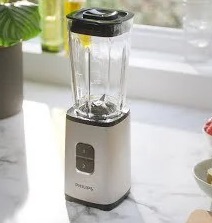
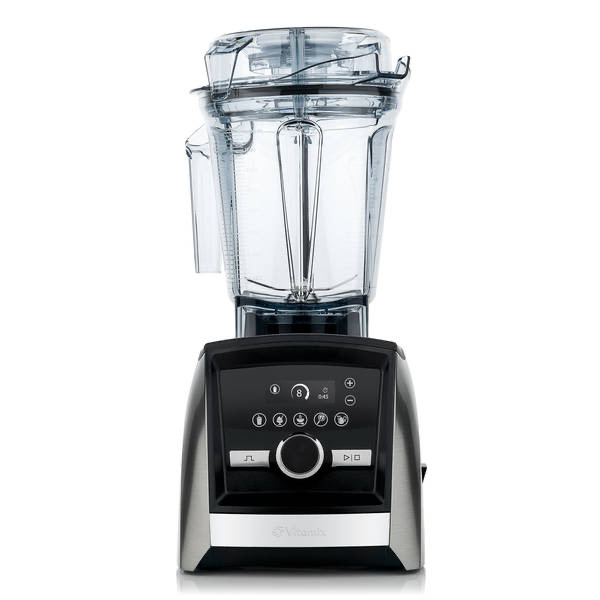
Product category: items_blender
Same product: no